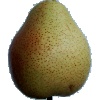
Label: pear_forelle